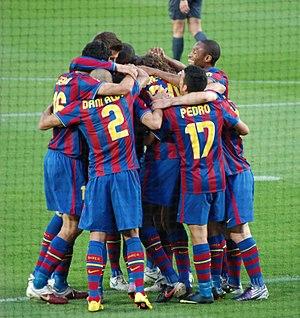
Cet article recense les records et statistiques du FC Barcelone. Le FC Barcelone est le principal club de football de la ville de Barcelone. Il a été fondé en 1899 par Hans Gamper.